6th State Duma

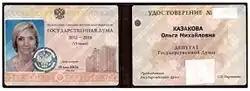
Identity card of a Deputy of the State Duma of the 6th convocation

The State Duma of the Federal Assembly of the Russian Federation of the 6th convocation (Russian: Государственная Дума Федерального Собрания Российской Федерации VI созыва) is a former convocation of the legislative branch of the State Duma, Lower House of the Russian Parliament. The 6th convocation meets at the State Duma building in Moscow, having begun its term on December 21, 2011 following the last session of the 5th State Duma. The term of office expired October 5, 2016, when the next parliamentary elections.